Bill Genaust

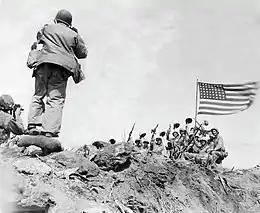
Genaust (left, with motion picture camera) and Joe Rosenthal capturing what became known as the "Gung Ho" image of the Marines present at the second flag-raising on Iwo Jima (February 23, 1945)

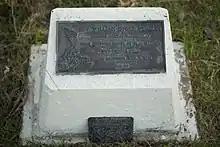
Genaust's plaque at the Mount Suribachi Memorial, site of the flag-raising on Iwo Jima

Genaust was assigned to help train Marine photographers on how to film in a combat zone. There were three Marine divisions in a force of approximately 70,000 servicemen which included about 60 Marine cameramen training to assault Iwo Jima. Genaust would accompany the Marine infantrymen riding in and on landing craft. On February 19, filming on the way in, Genaust landed on the beach with members of the 4th Marine Division. On the third day, he moved closer to Mount Suribachi where the 28th Marines, 5th Marine Division were located with orders to capture the mountaintop. There he teamed with Marine still photographer, Private First Class Bob Campbell, and proceeded to take more film action at the base of Suribachi.